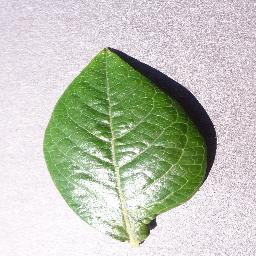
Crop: blueberry
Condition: healthy